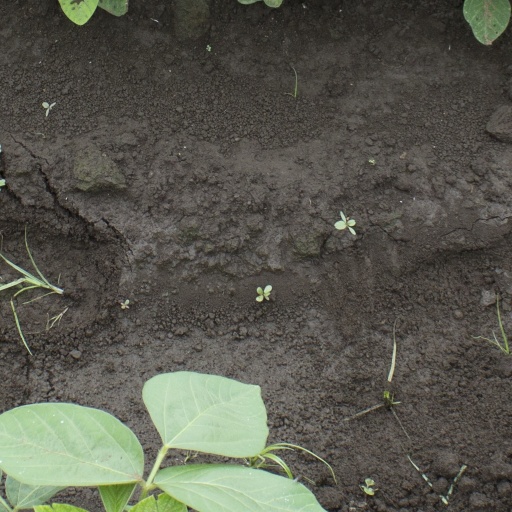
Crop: soybean